2+2 (2012 film)

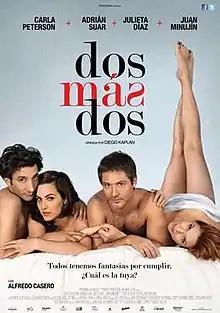
Theatrical release poster

2+2 is a 2012 Argentine comedy-drama film directed by Diego Kaplan and starring Adrián Suar, Carla Peterson, Julieta Díaz and Juan Minujín. The plot revolves around two successful friendly couples: Diego and Emilia, and Betina and Richard. One night, Richard and Betina reveal to Diego and Emilia that they are swingers and would like to swap partners with them, tempting Emilia.